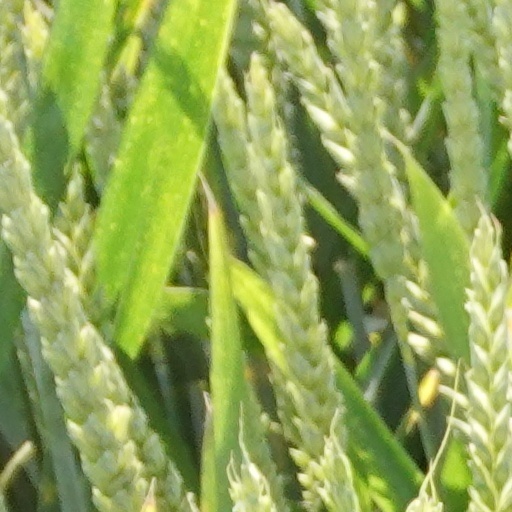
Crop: wheat